Saw

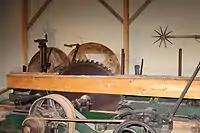
Circular wood-cutting saw at Maine State Museum in the capital city of Augusta, Maine

A class of saws for cutting all types of material; they may be small or large and the frame may be wood or metal.